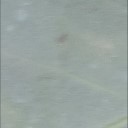
Label: Leaf_rust